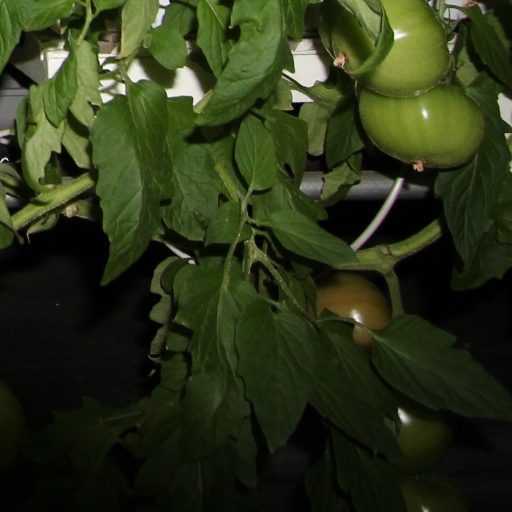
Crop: tomato